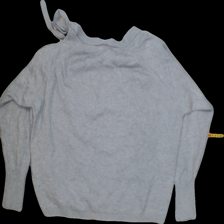
View: back
Type: Shirt
Category: Ladies
Brand: Vila
Colors: Grey
Material: 73%viscose 27%polyester
Size: M
Trend: No trend
Stains: No
Price range: <50
Recommended usage: Export